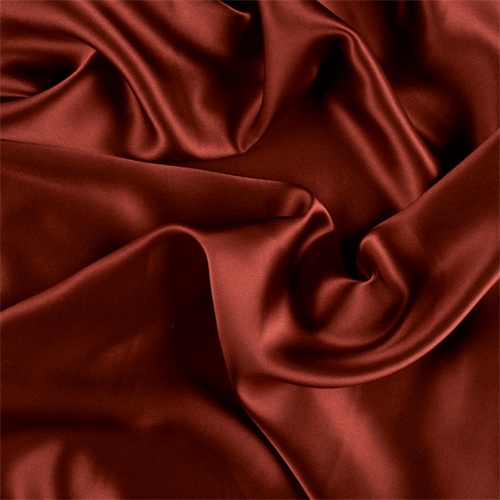
Runway Silks Rust Silk Charmeuse Fabric - Reorderable
Solid Rust Silk Charmeuse Fabric from our Runway Silk Collection This high quality charmeuse is made with a satin weave which is soft, yet supple and drapes beautifully. The front side of the fabric has a satin finish, lustrous and reflective, and the back has a dull finish. 19MM Fabric is reorderable as needed Please allow 3-5 business days to arrive before item can ship out 1 YARD MINIMUM CUT NO SAMPLES ARE AVAILABLE *Dye Lots are not guaranteed on reorders Width: 45" Content: 100% Silk
Brand: Fabrics
Category: Arts & Entertainment > Hobbies & Creative Arts > Arts & Crafts > Art & Crafting Materials > Textiles > Fabric > Satin